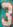
Number: 3